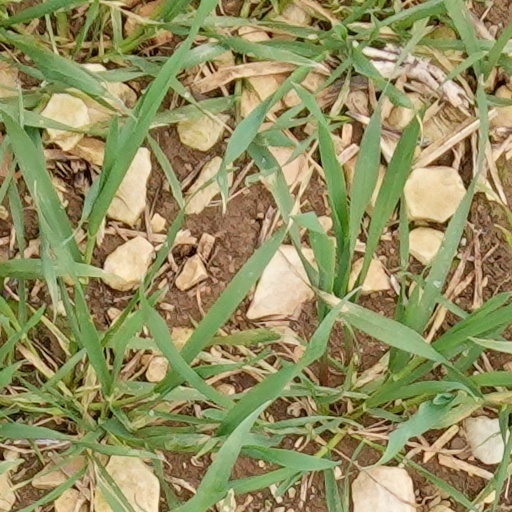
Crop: wheat